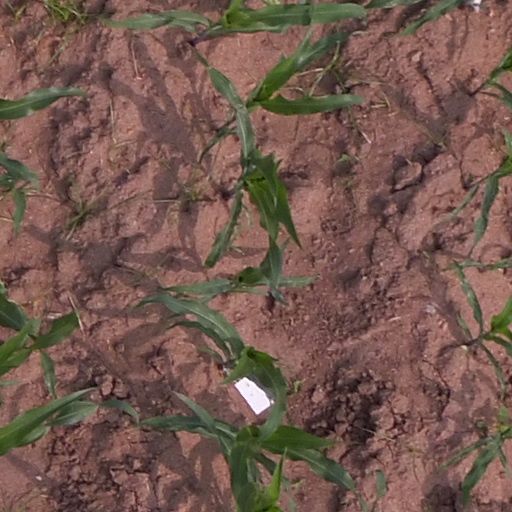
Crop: maize; corn